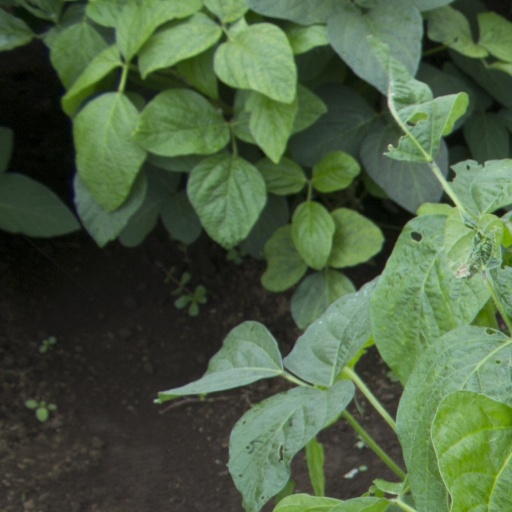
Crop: soybean